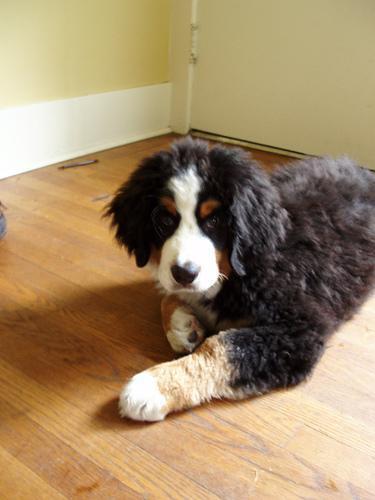
Bernese_mountain_dog